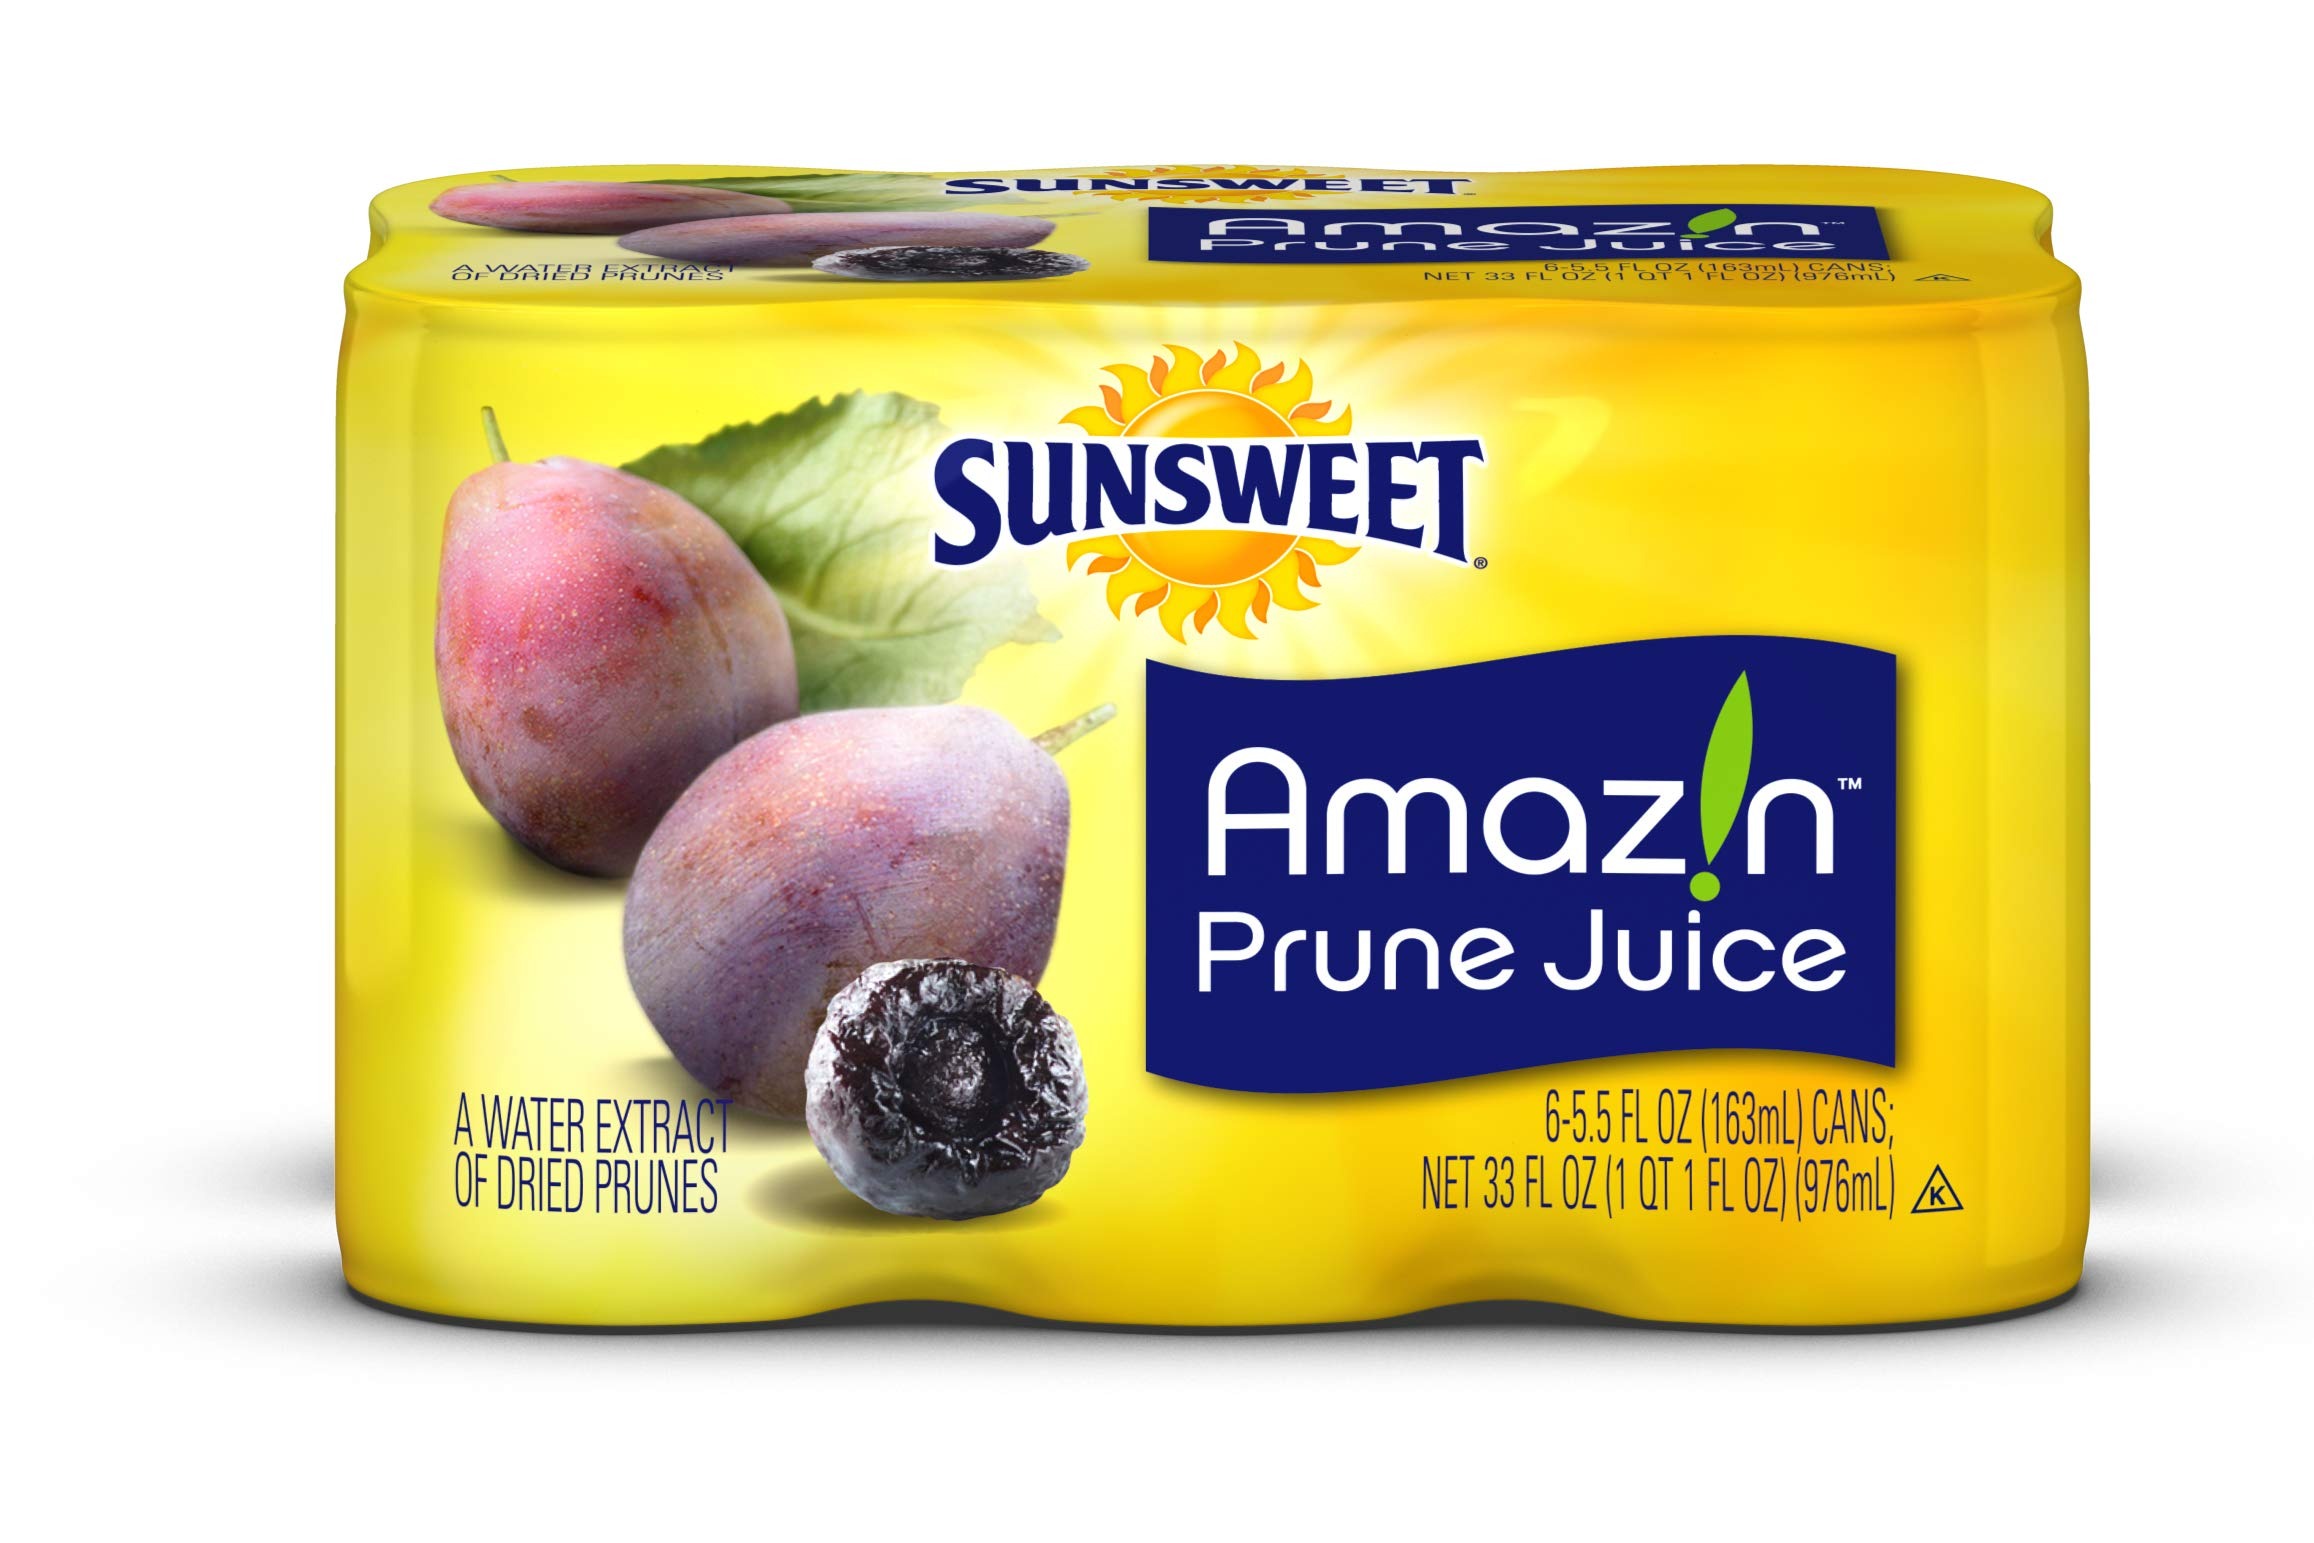
Item Name: Sunsweet, Prune Juice, 48 Fl Oz Bottle
Bullet Point 1: The product is all natural, 100% juice
Bullet Point 2: Good source of fiber, vitamin B, potassium
Bullet Point 3: No preservatives, no sugar & nothing artificial
Value: 48.0
Unit: Fl Oz

Price: 5.49